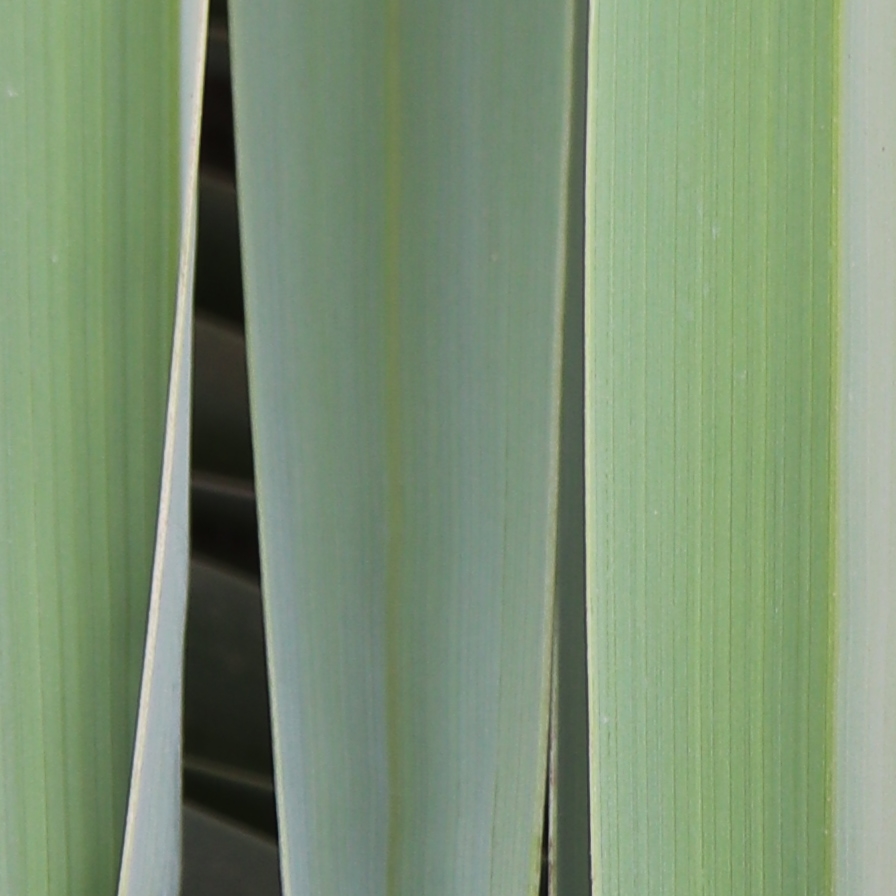
Label: Healthy